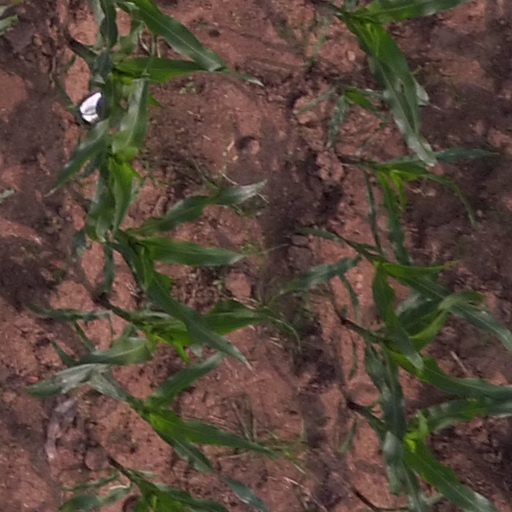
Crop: maize; corn